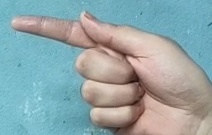
ASL sign: G